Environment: real
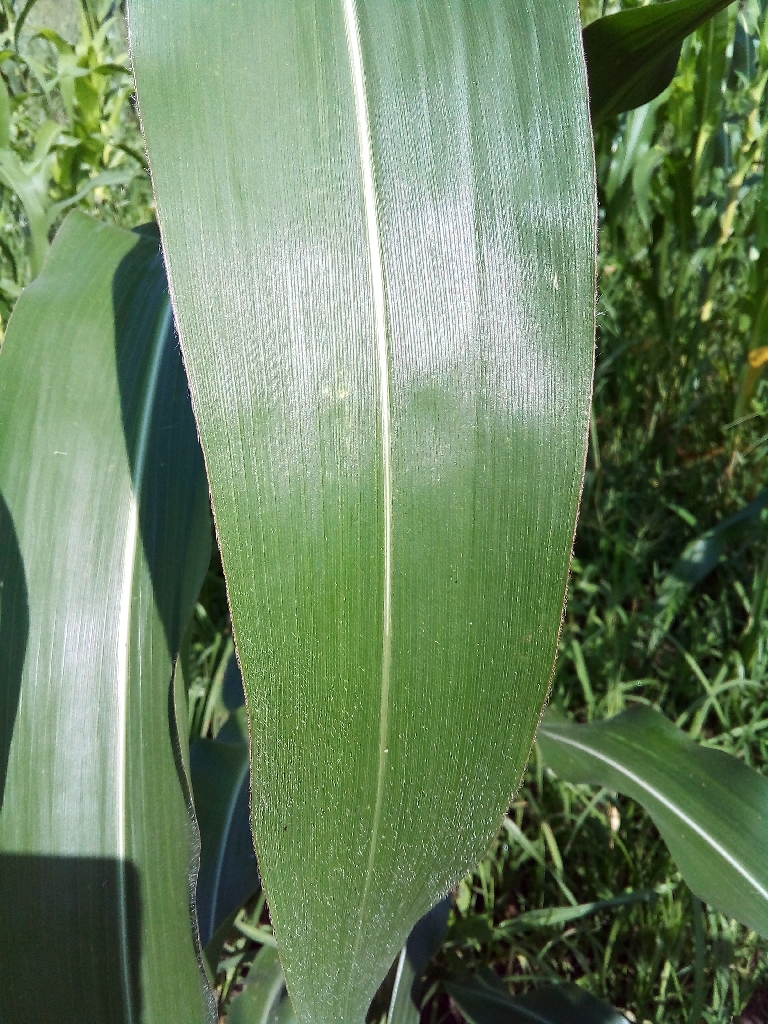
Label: healthy